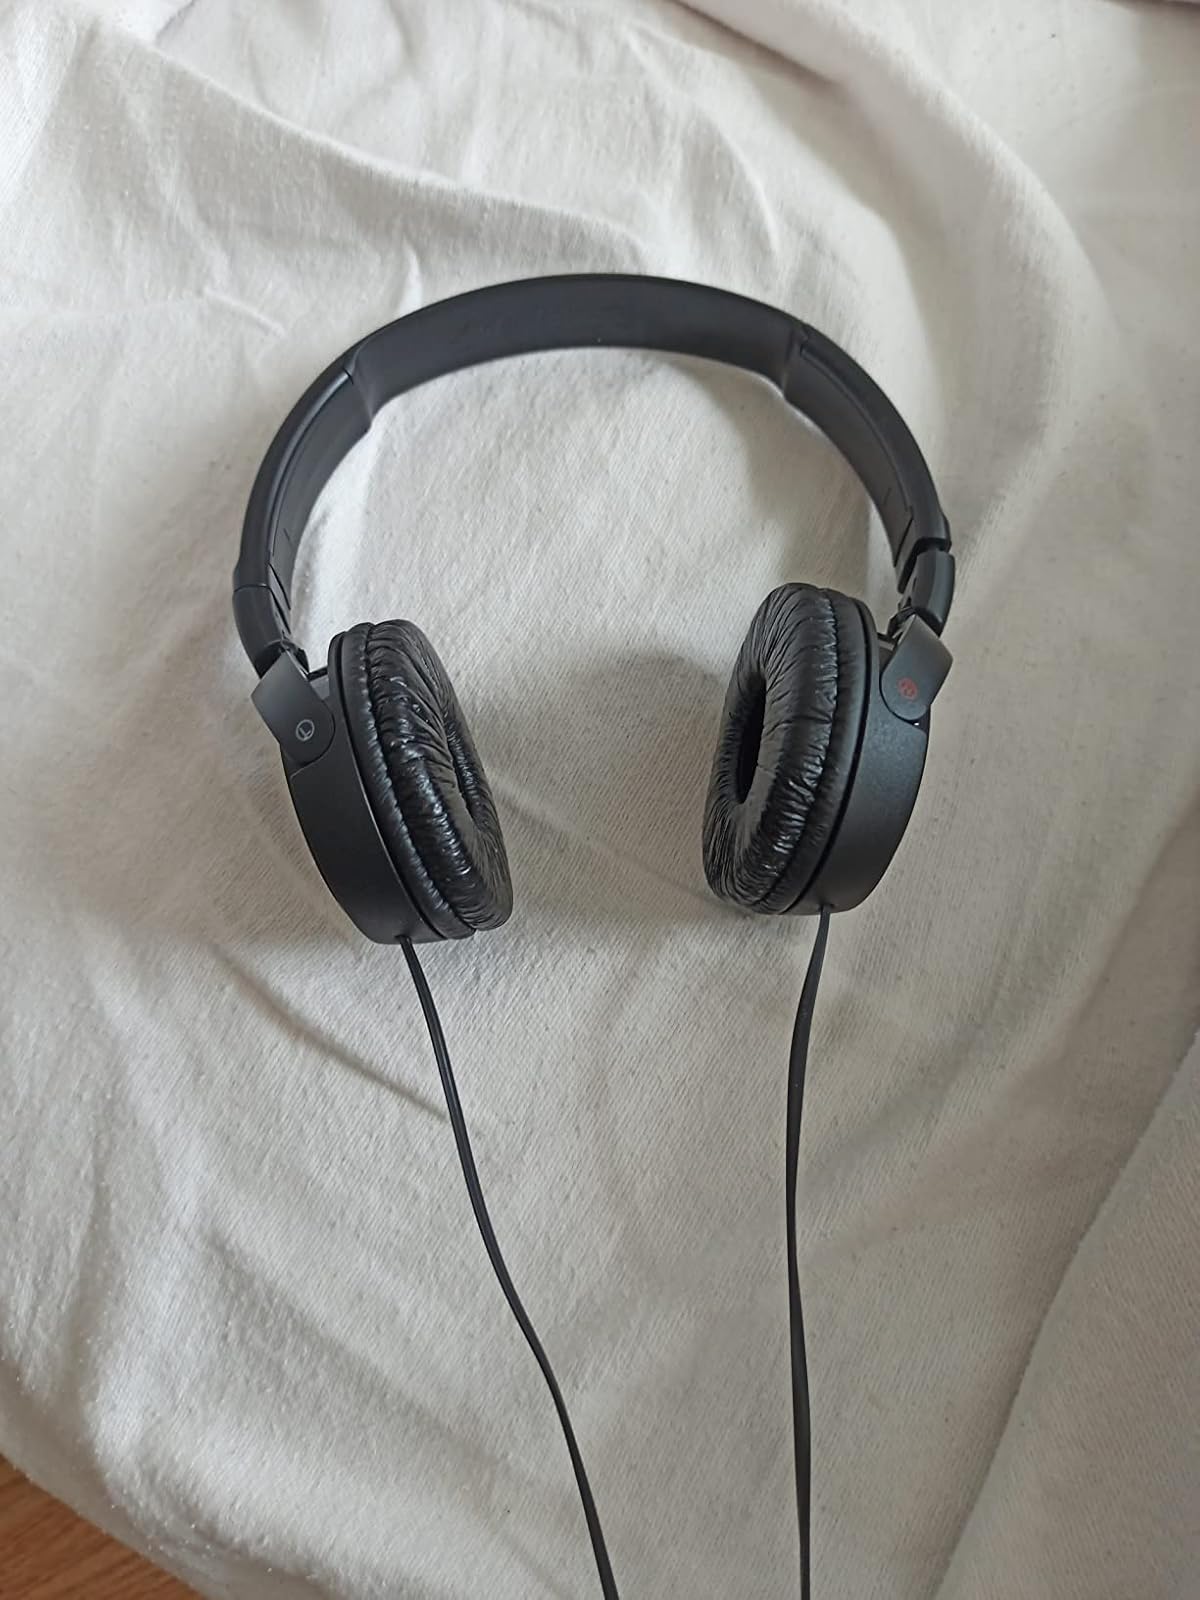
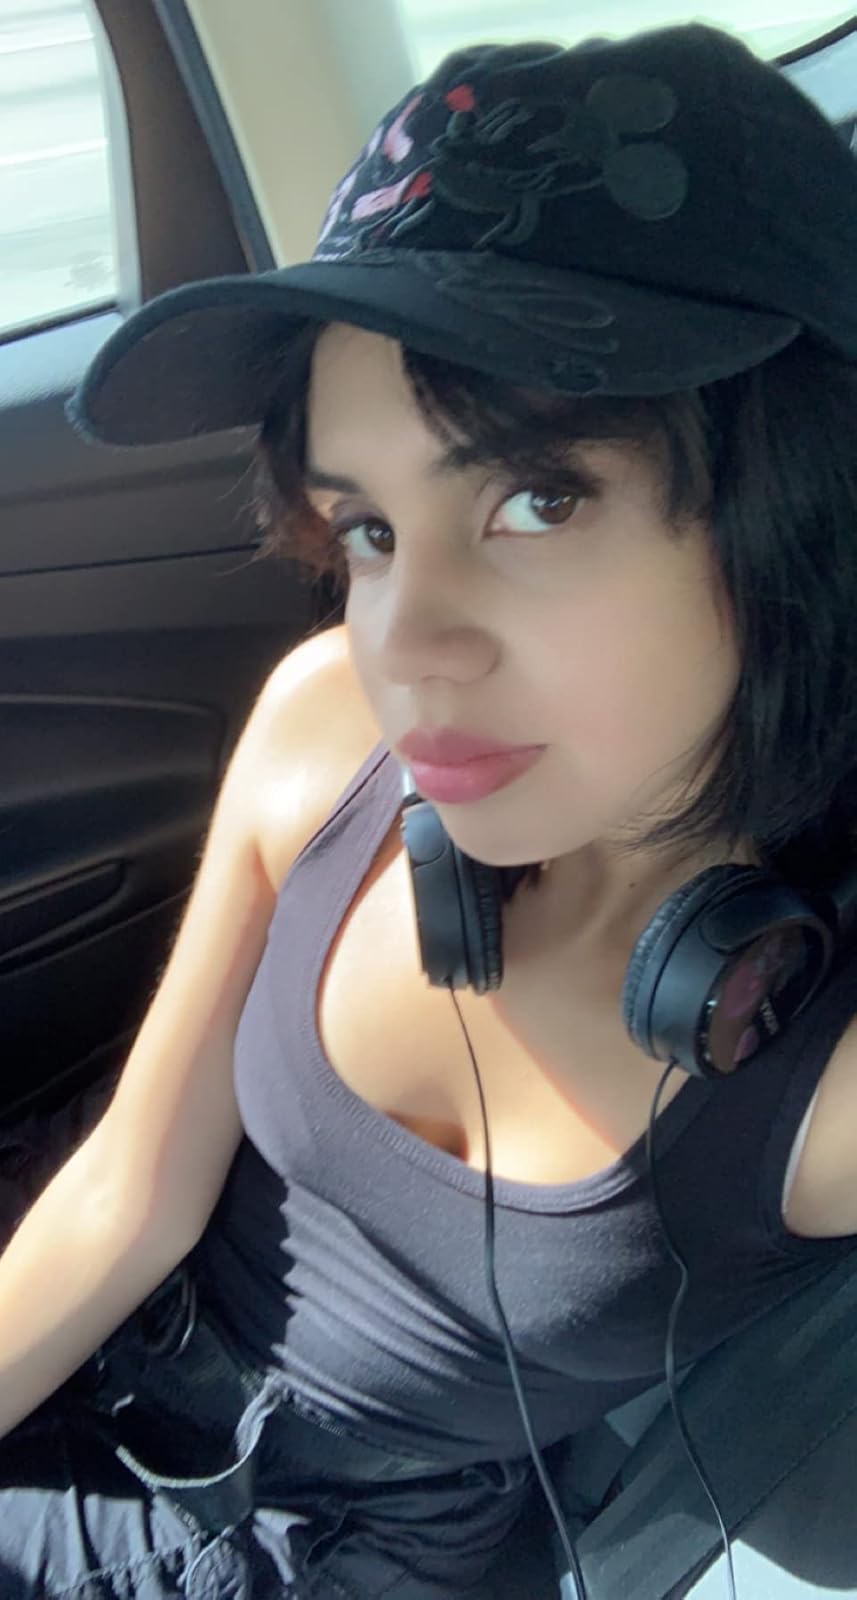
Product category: headphones
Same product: yes